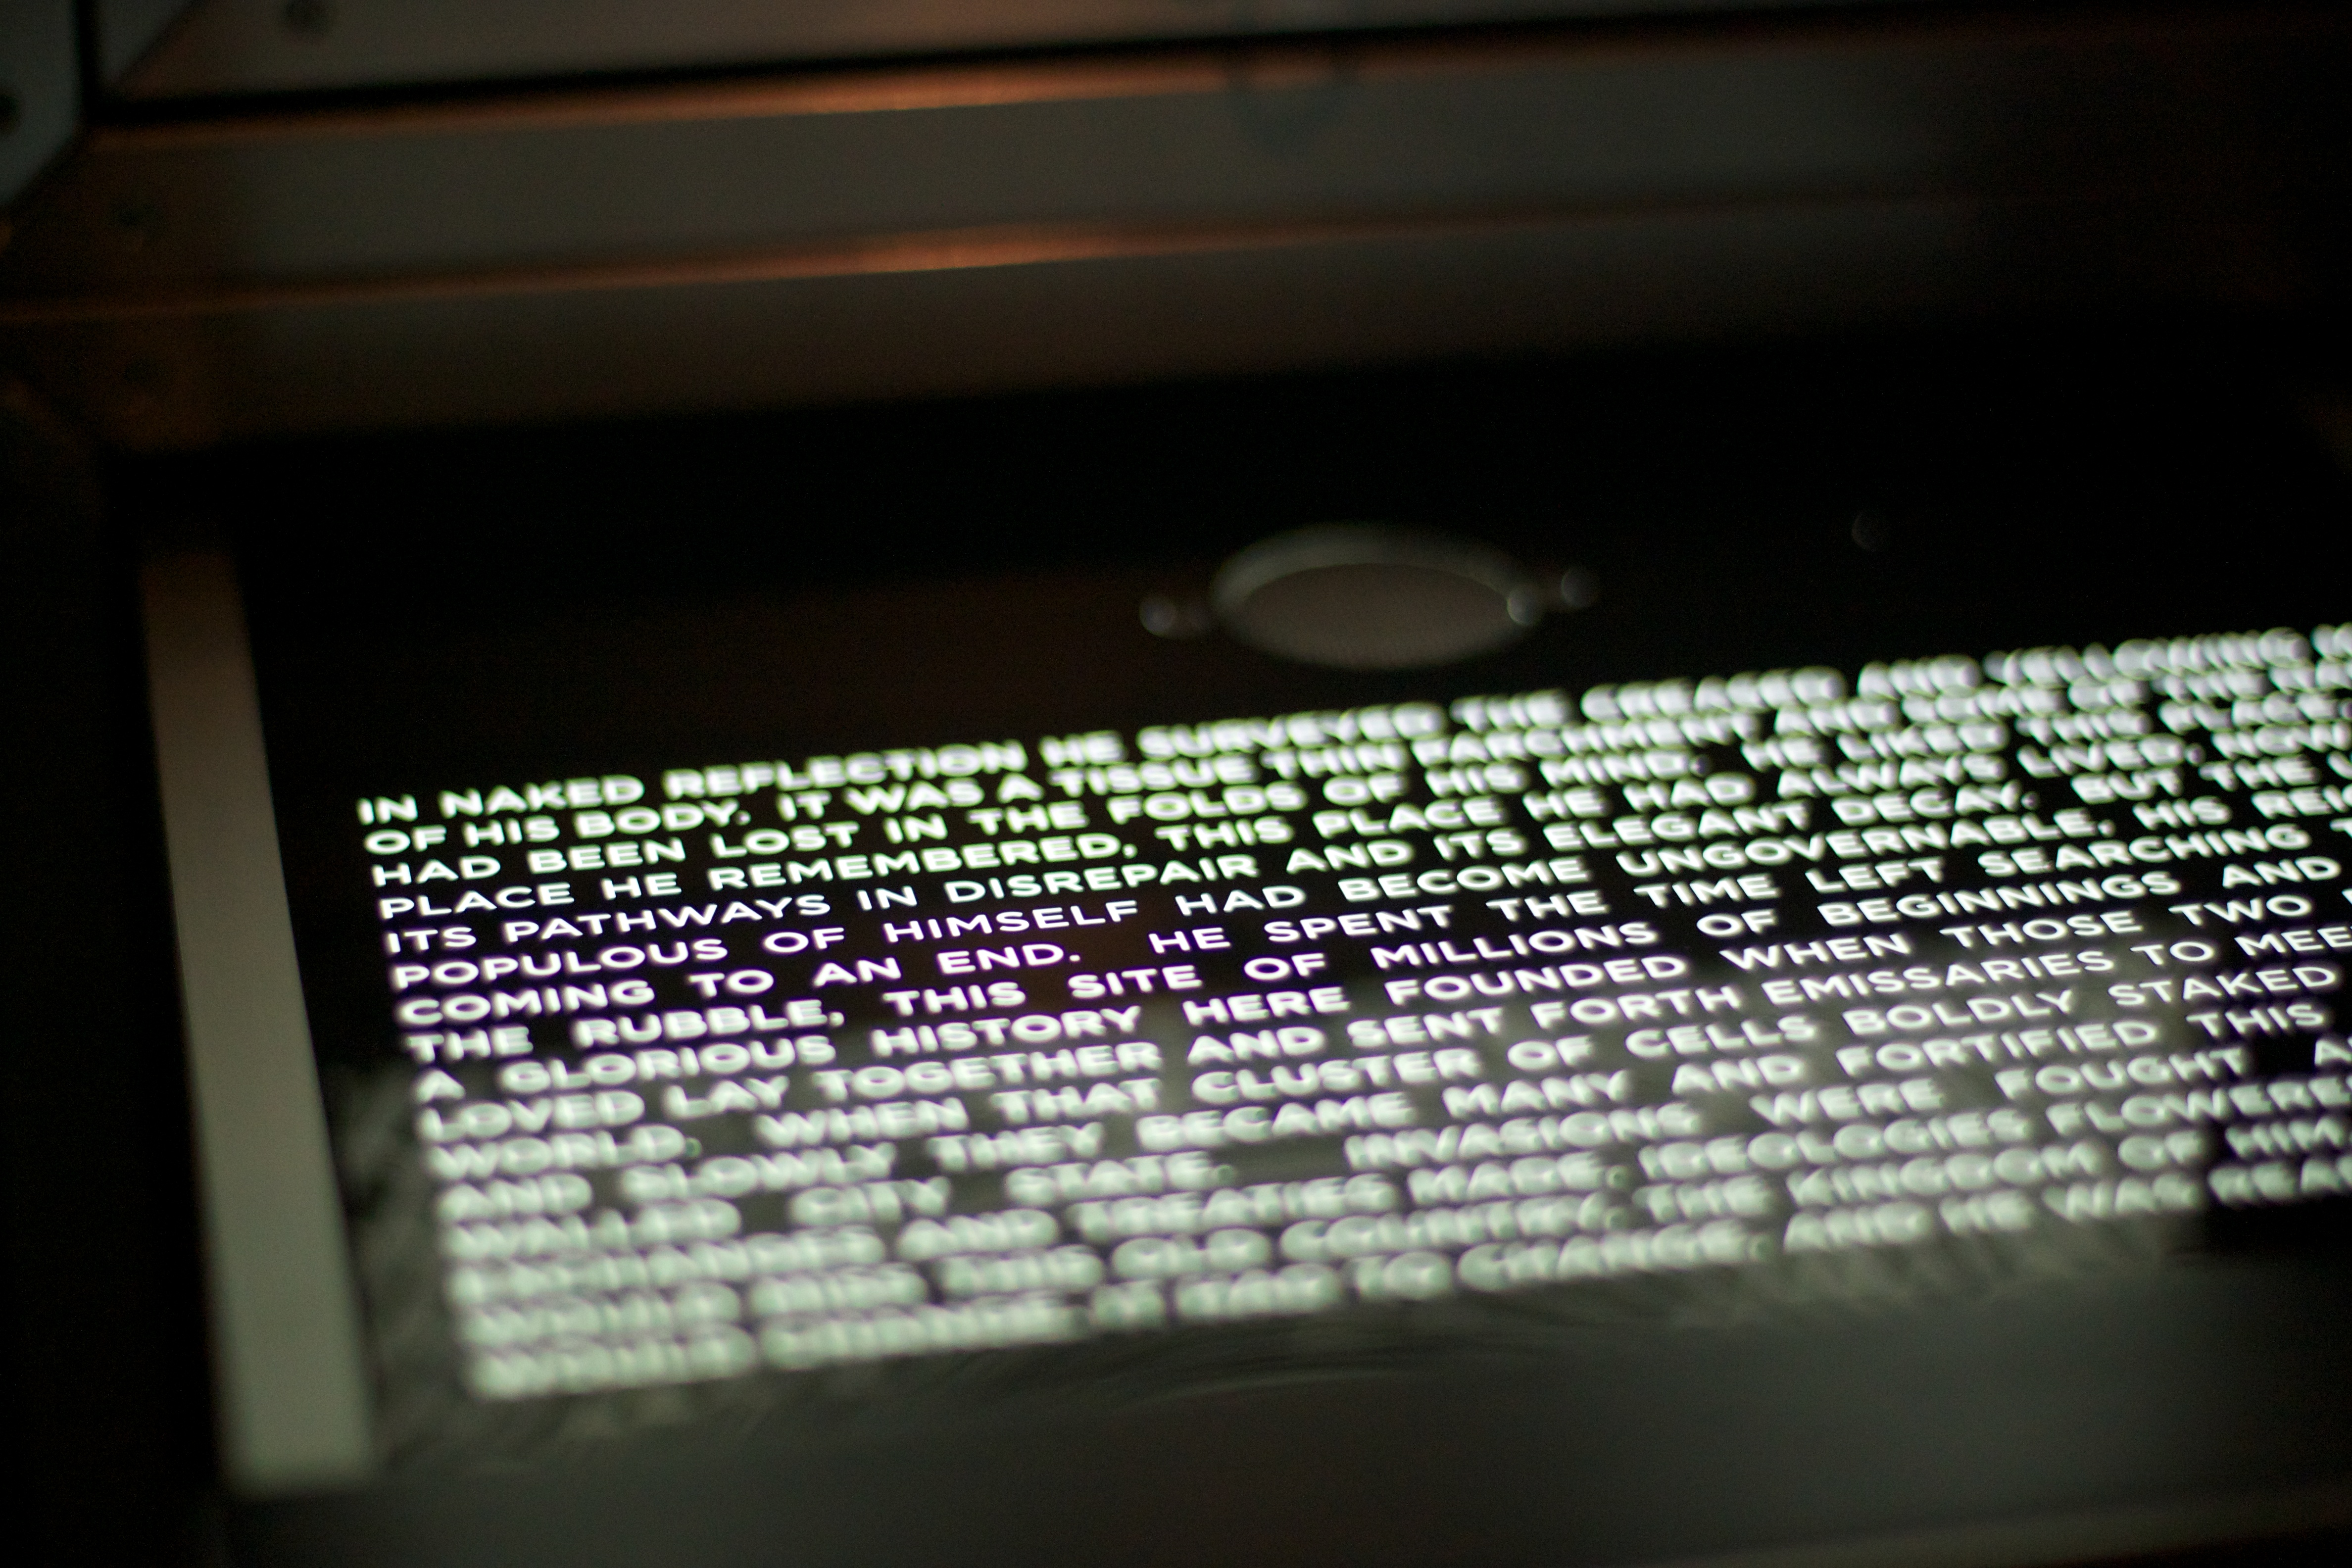
light, technology, white, number, color, gadget, darkness, black, design, shape, auodyssey, personal computer hardware, compact disc